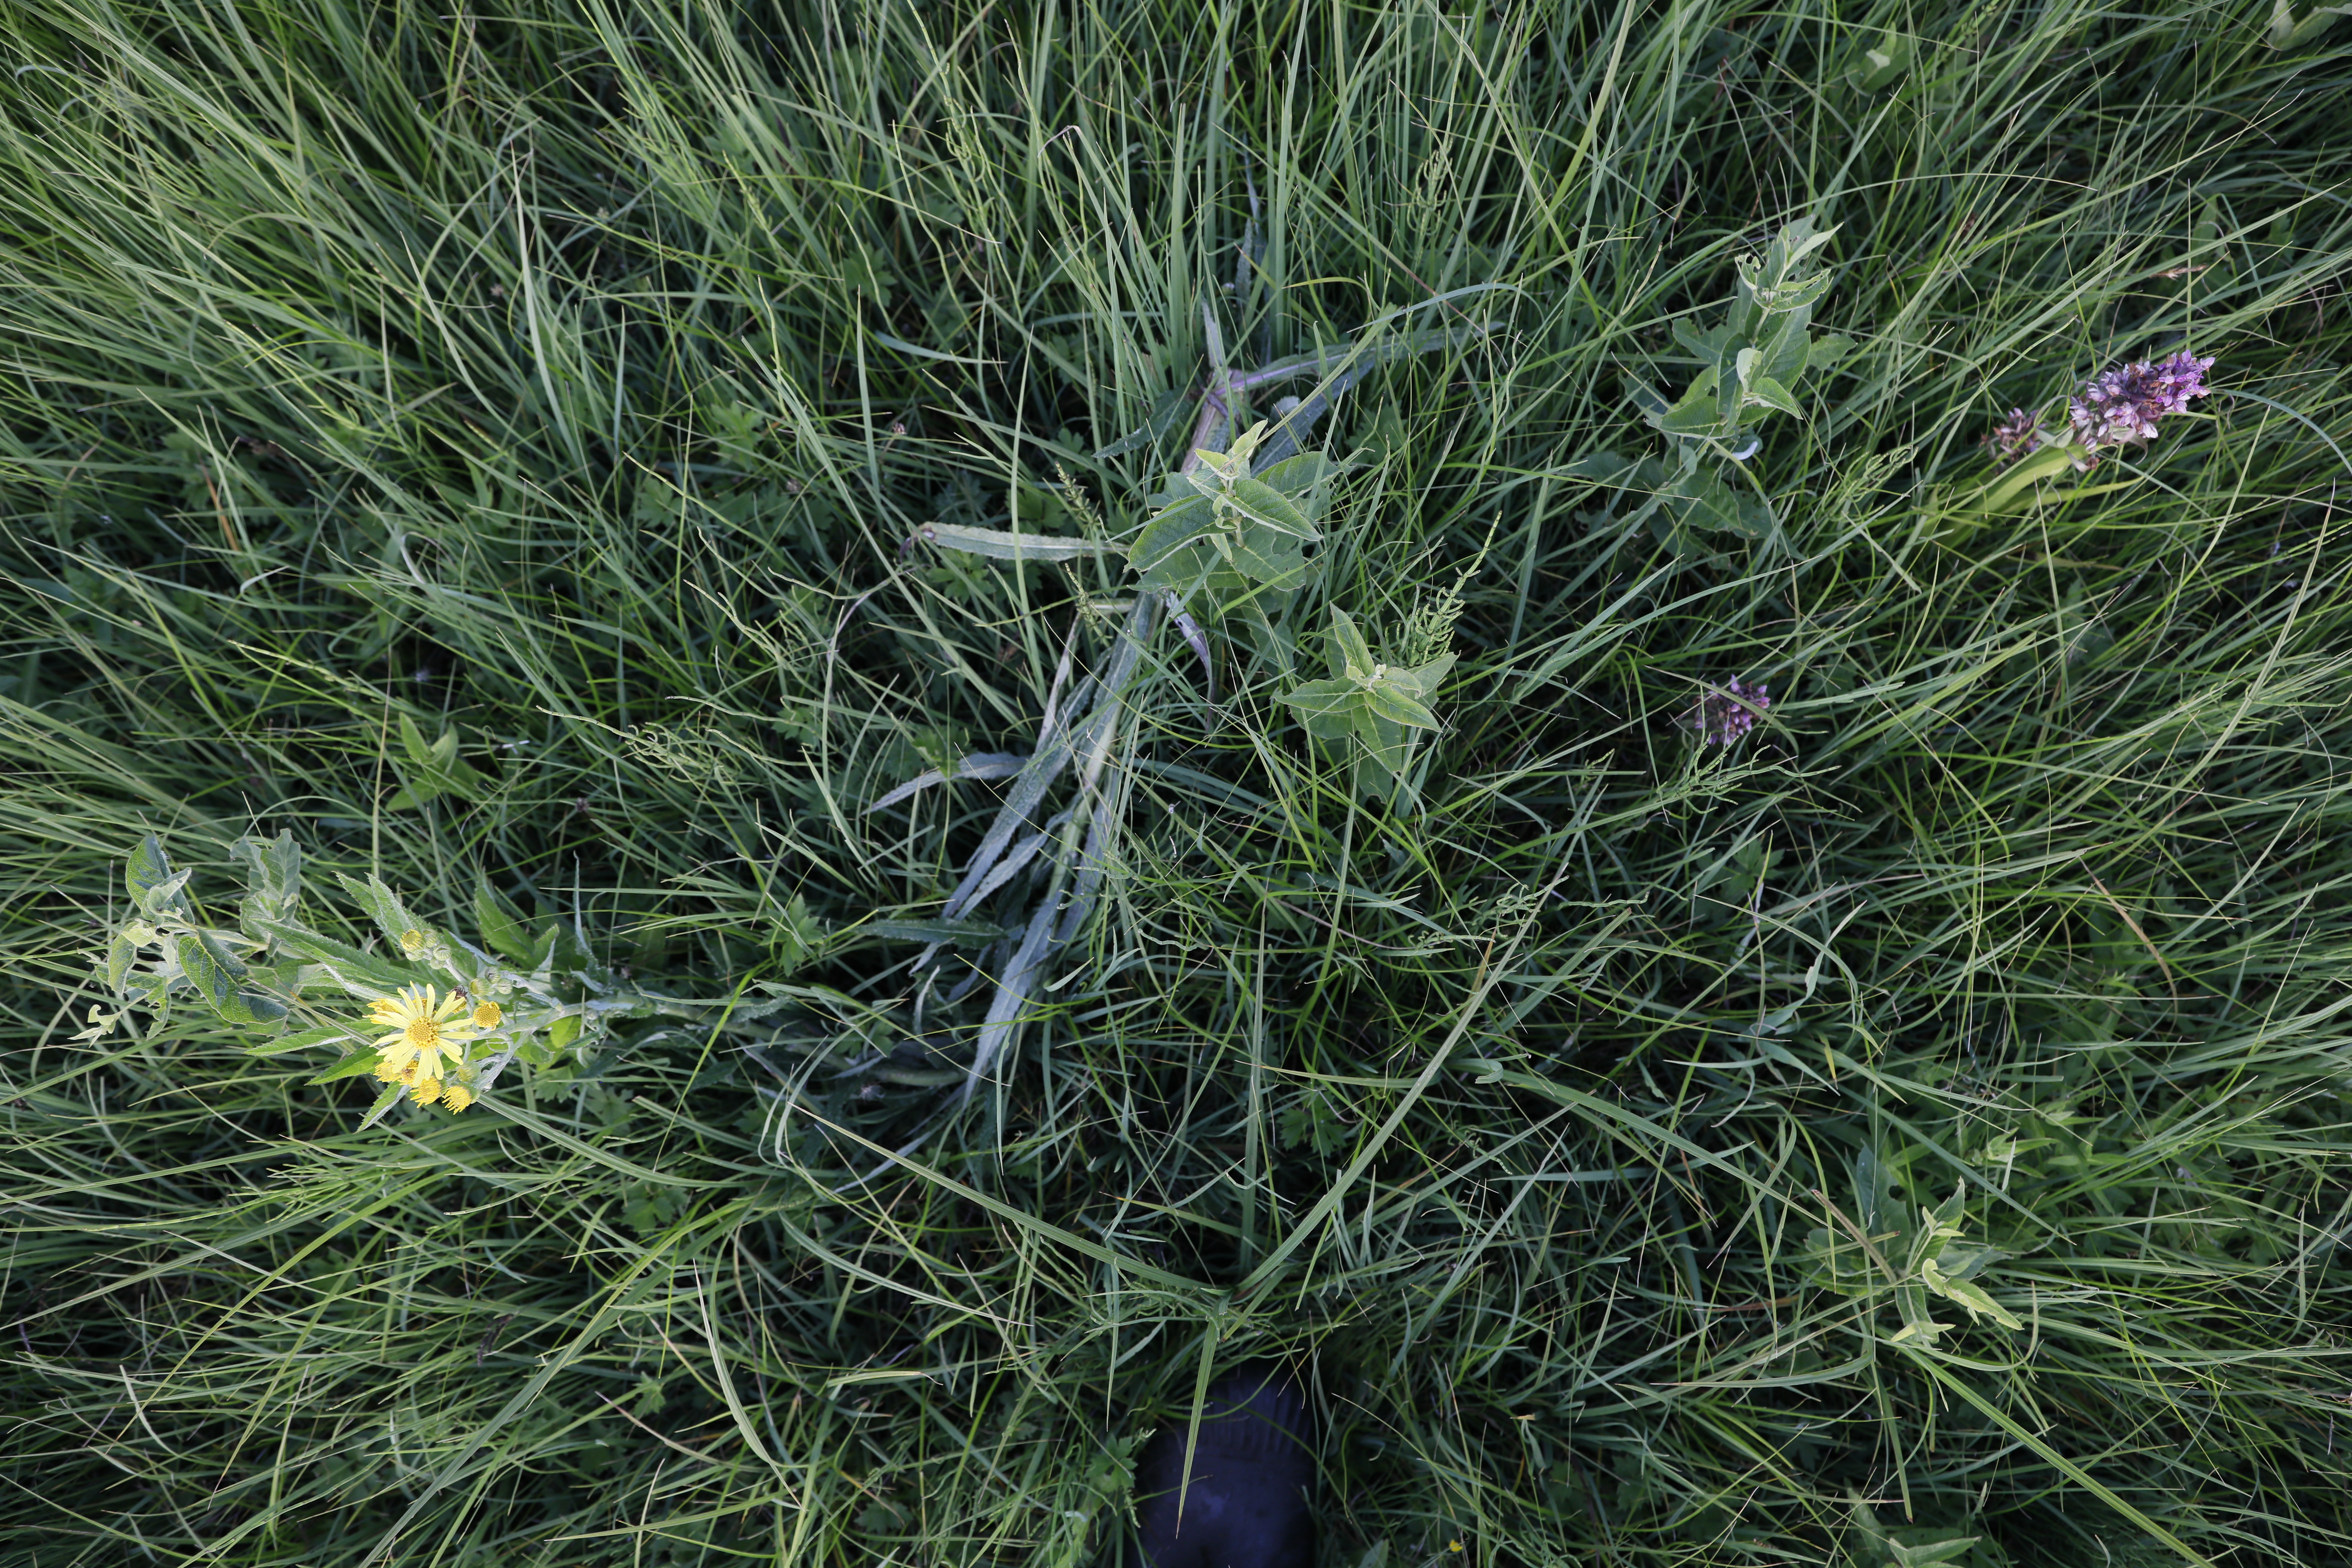
Plant species: Jacobaea paludosa, Dactylorhiza praetermissa